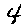
Label: 4